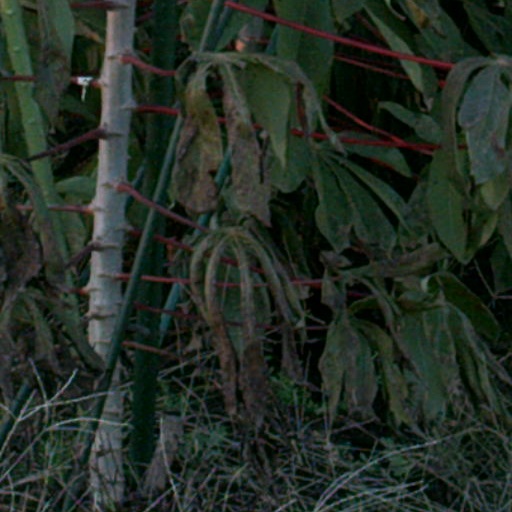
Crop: cassava